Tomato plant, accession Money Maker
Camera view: tilt-top (135 deg); turntable rotation: 90 degrees
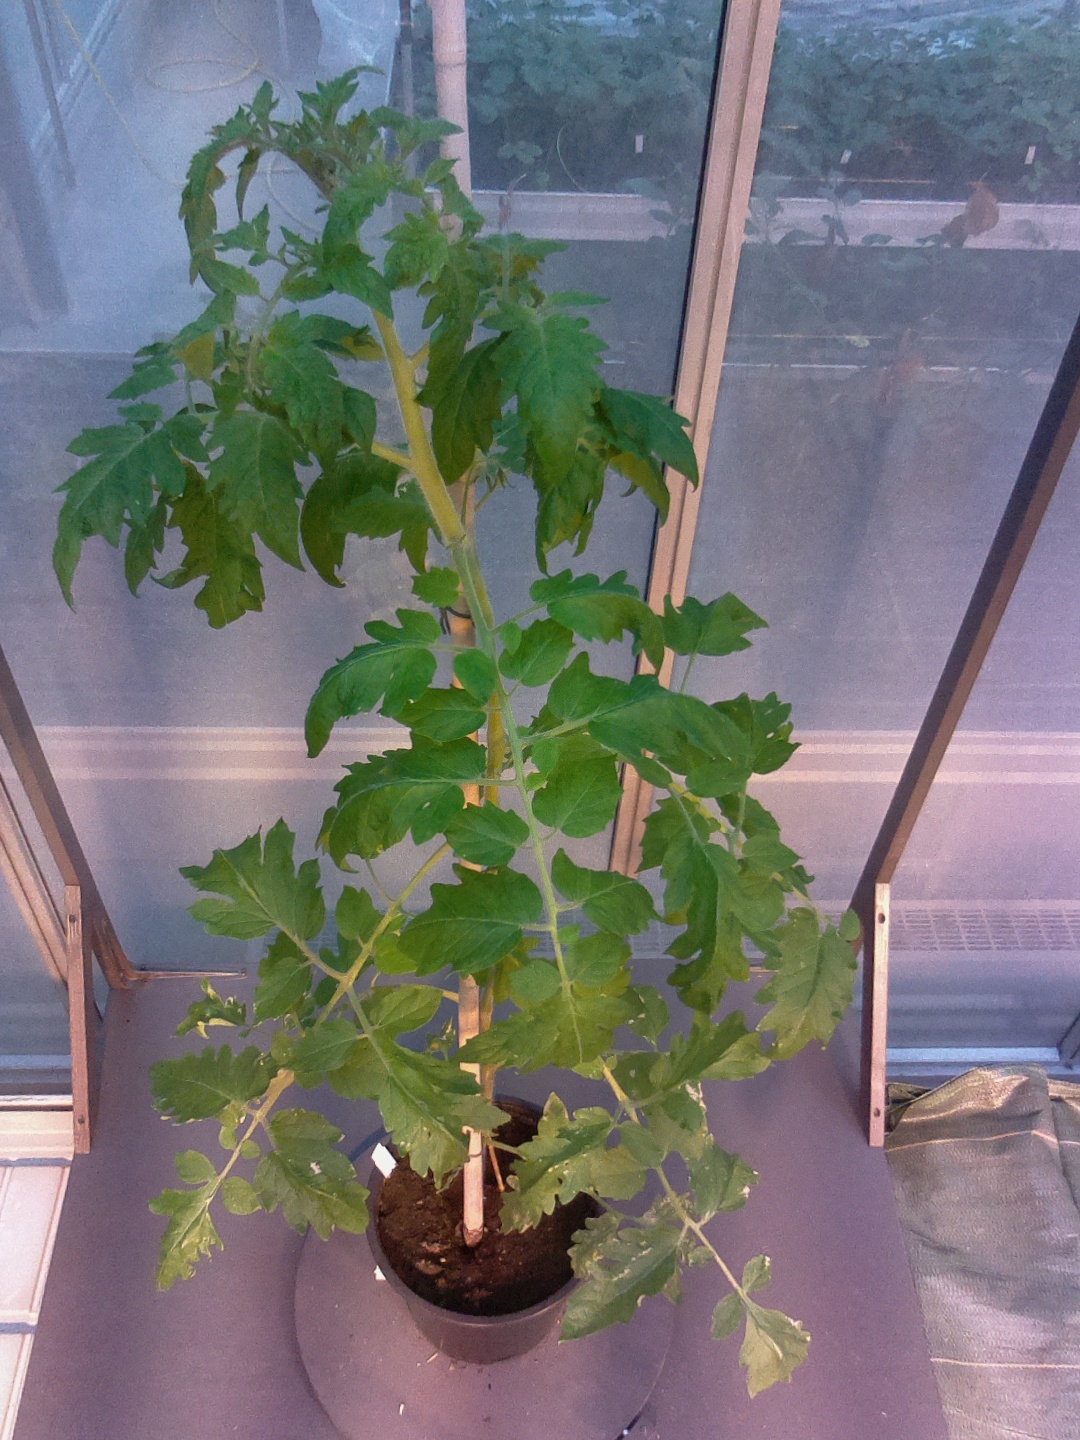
BBCH growth stage 61: 10%-20% of flowers open